History of the Jews in France

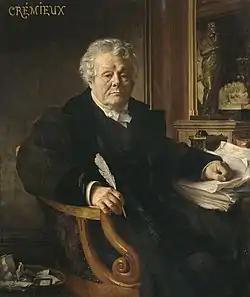
Adolphe Crémieux, founder of the Alliance Israélite Universelle. Musée d'Art et d'Histoire du Judaïsme

The Sephardi Jews in Bordeaux and Bayonne, who were willing to trade in their communal rights in exchange for full citizenship, participated in 1789 in the election of the Estates-General but those in Alsace, Lorraine, and in Paris, many of them Ashkenazi reluctant to yield to the state their intra-communal privileges, were denied this right. Herz Cerfbeer, a French-Jewish financier, then asked to Jacques Necker and obtained the right for Jews from eastern France to elect their own delegates. Among them were the son of Cerfbeer, Theodore, and Joseph David Sinzheim. The Cahier written by the Jewish community from eastern France asked for the end of the discriminatory status and taxes targeting Jews.